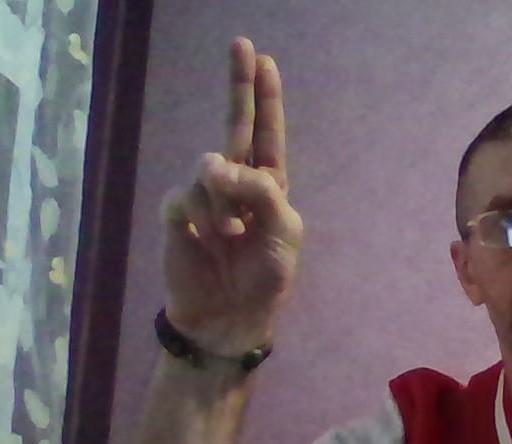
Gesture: two_up